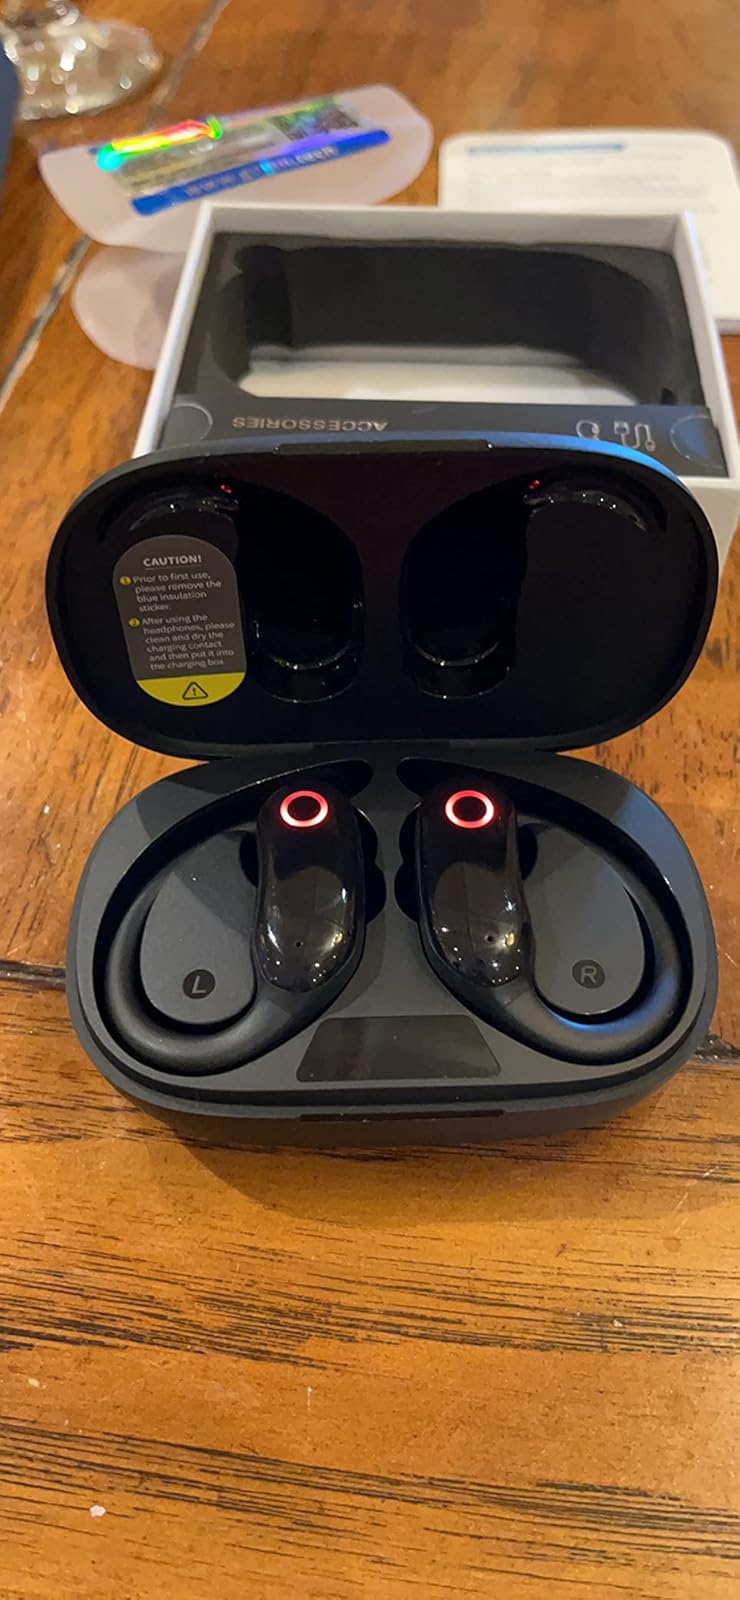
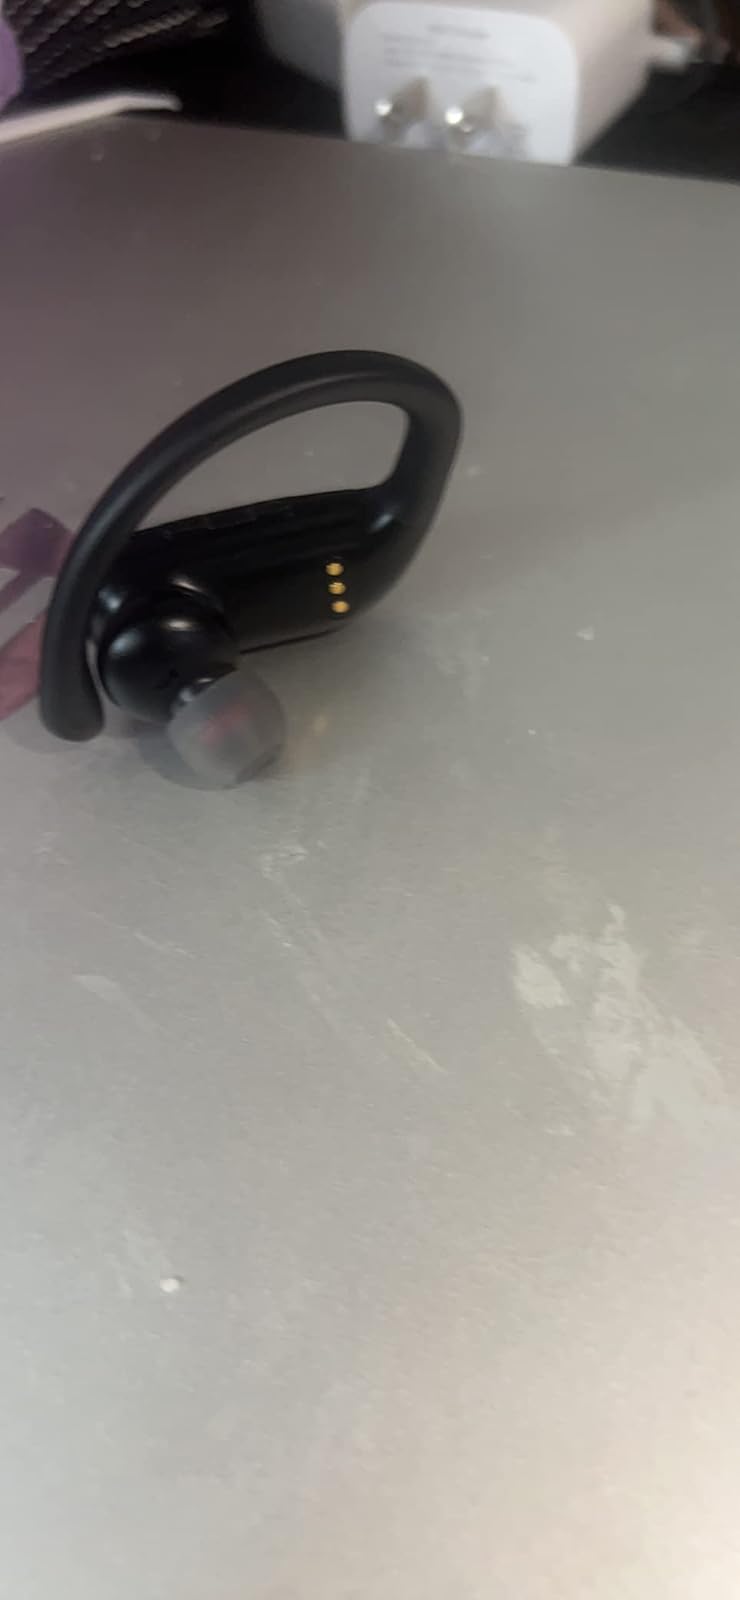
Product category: earbuds
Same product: no